Tropical cyclone response

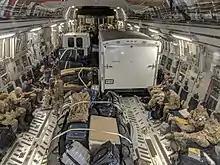
Photograph of the inside of a cargo jet, containing people in military field uniforms, equipment, and trucks

Activities performed by hurricane responders include assessment, restoration, and demolition of buildings; removal of debris and waste; repairs to land-based and maritime infrastructure; and providing public health services including search and rescue operations. Maritime response activities include checking for submerged obstructions and updating nautical charts for affected port areas; aerial survey missions to assess damages to affected areas to provide information for emergency responders; identification and survey of vessels or containers that may be leaking hazardous materials; and assessment of environmental impacts of contaminants in coastal and estuarine waters, including the health risk of eating fish and shellfish.